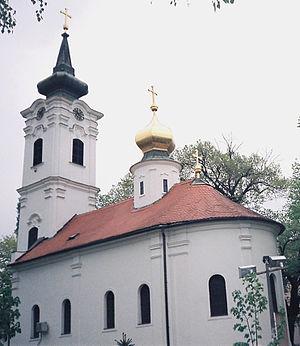
Stari grad, également connu sous le nom de Centar, est un quartier de Novi Sad, la capitale de la province autonome de Voïvodine, en Serbie.